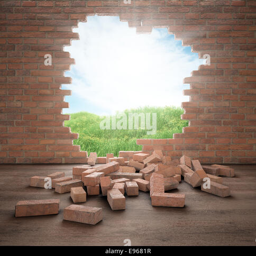
an opening in a brick wall